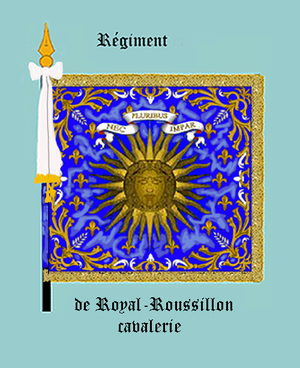
l' etendard du régiment „Royal Roussillon-cavalerie“ d' Ancien Régime
Le 11ᵉ régiment de cuirassiers est un régiment français dont l'histoire remonte au Royal Roussillon, issu en 1668 du régiment de Montclar Catalan qui deviendra le 11ᵉ régiment de cavalerie. Ses traditions sont aujourd'hui continuées par le groupe d'escadrons 11ᵉ Cuirassiers, partie du 1ᵉʳ-11ᵉ régiment de cuirassiers.
Le régiment Royal-Roussillon cavalerie est un régiment de cavalerie du Royaume de France créé en 1668 devenu à la Révolution le 11ᵉ régiment de cavalerie.